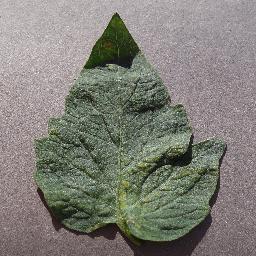
Label: Tomato___Spider_mites Two-spotted_spider_mite